History of Latin America–United States relations

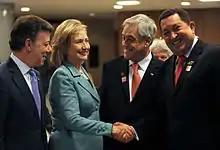
Manuel Santos, Hillary Clinton, Sebastián Piñera and Hugo Chávez meeting on January 1, 2011, Brasília

In reply to the ALCA, Chavez initiated the Bolivarian Alliance for the Americas (ALBA). Venezuela, Cuba and Bolivia signed the TCP (or People's Trade Agreement), while Venezuela, a main productor of natural gas and of petroleum (it is member of the OPEC) has signed treaties with Nicaragua, where Daniel Ortega, former leader of the Sandinistas, was elected in 2006 – Ortega, however, cut down his anti-imperialist and socialist discourse, and is hotly controversial; both on the right-wing and on the left-wing. Chávez also implemented the Petrocaribe alliance, signed by 12 of the 15 members of the Caribbean Community in 2005. When Hurricane Katrina ravaged Florida and Louisiana, Chávez, who called the "Yanqui Empire" a "paper tiger", even ironically proposed to provide "oil-for-the-poor" to the US after Hurricane Katrina the same year, through Citgo, a subsidiary of PDVSA the state-owned Venezuelan petroleum company, which has 14,000 gas stations and owns eight oil refineries in the US.